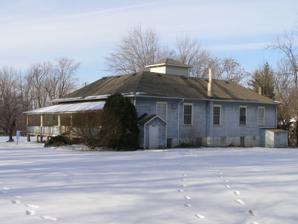
Building: Avon Isle
Country: United States of America
Year built: 1920
Historic house in Ohio, United States United States historic place Avon Isle U.S. National Register of Historic Places Show map of Ohio Show map of the United States Location 37080 Detroit Road, Avon, Ohio Coordinates 41°27′0″N 82°1′58″W / 41.45000°N 82.03278°W / 41.45000; -82.03278 Area 5 acres (2.0 ha) Built ca 1920 Architectural style Neoclassical and Italian Revival NRHP reference No. 10000456 Added to NRHP July 8, 2010 Avon Isle Park Pavilion is a 50 feet (15 m) by 70 feet (21 m) sandstone dance pavilion located on Detroit Road, Avon, Ohio . The dance pavilion is housed in a building featuring several French Colonial revival architecture pieces, including a low hip roof and columned porches. Overall, the building is 48 feet (15 m) by 68 feet (21 m) and features a stage and kitchenette . From the 1920s until the 1970s, the venue hosted a variety of civic and social events. It was also available for private events.  During the early years, the larger cities nearby; Lorain and Elyria prohibited dancing on Sunday. This allowed Avon Isle to host big-name entertainers like Guy Lombardo . Currently, the building has been renovated and is available for rent by businesses as well as individuals who wish to use the building as a venue for their events at a fee for Avon residents of $150 for the first two hours and an additional $35 for each additional hour and a fee of $200 with a fee of $50 for each additional hour for non-Avon residents. Avon Isle was listed on the National Register of Historic Places in 2010. References